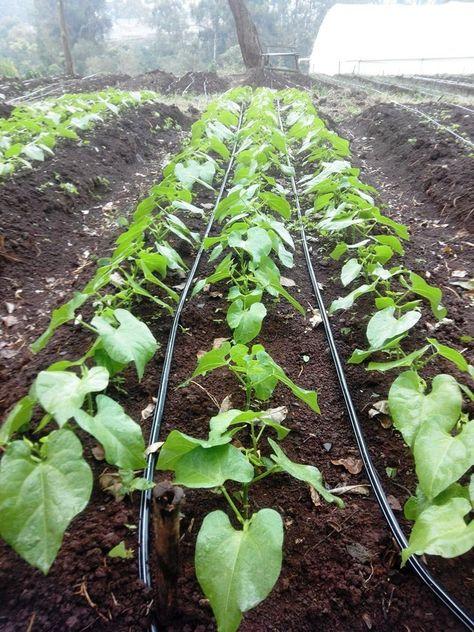
Mimea michanga inakuzwa vizuri shambani, ikiwa imepandwa kwa mpangilio. Mfumo wa umwagiliaji unahakikisha mimea inapata maji ya kutosha kwa ukuaji bora.